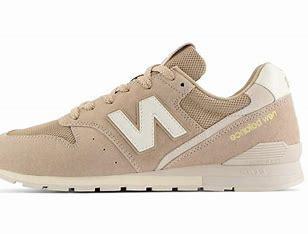
Brand: New
Model: Balance New Balance 996 Marathon